Jack Dempsey vs. Luis Ángel Firpo

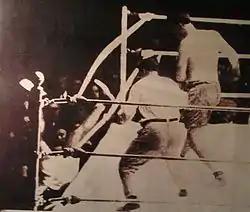
Luis Firpo throws Jack Dempsey out of the ring; this was the basis for artist George Wesley Bellows' famous portrait.

Firpo was floored seven times in the first round of the bout, before he trapped Dempsey against the ropes and launched a combination that sent the champion out of the ring. Dempsey was helped into the ring at the count of nine (in spite of having been seventeen seconds outside the ring; fighters are given a twenty-second count when they are knocked through the ropes). After getting back in the ring Dempsey took 13 consecutive shots from Firpo. In the second round Dempsey rallied and knocked out Firpo. It was named "Ring Magazine" Fight of the Year for 1923.